Tephritidae

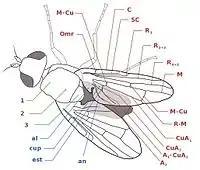
Tephritidae morphology

Tephritids are small to medium-sized (2.5–10 mm) flies that are often colourful, and usually with pictured wings, the subcostal vein curving forward at a right angle. The head is hemispherical and usually short. The face is vertical or retreating and the frons is broad. Ocelli and cellar bristles are present. The postvertical bristles are parallel to divergent. Two to eight pairs of frontal bristles are seen (at least one but usually several lower pairs curving inwards and at least one of the upper pairs curving backwards). In some species, the frontal bristles are inserted on a raised tubercle. Interfrontal setulae are usually absent or represented by one or two tiny setulae near the lunula. True vibrissae are absent, but several genera have strong bristles near the vibrissal angle. The wings usually have yellow, brown, or black markings or are dark-coloured with lighter markings. In a few species, the wings are clear. The costa has both a humeral and a subcostal break. The apical part of the subcostal is usually indistinct or even transparent and at about a right angle with respect to the basal part. Crossvein BM-Cu is present; the cell cup (posterior cubital cell or anal cell) is closed and nearly always narrowing to an acute angle. It is closed by a geniculated vein (CuA2). The CuA2 vein is rarely straight or convex. The tibiae lack a dorsal preapical bristle. The female has an oviscape.